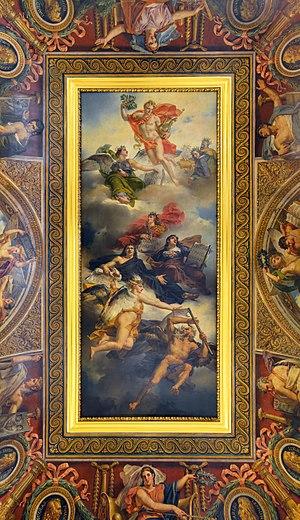
Le palais du Louvre est un ancien palais royal situé dans le 1ᵉʳ arrondissement de Paris sur la rive droite de la Seine, entre le jardin des Tuileries et l'église Saint-Germain-l'Auxerrois. S'étendant sur une surface bâtie de plus de 135 000 m², le palais du Louvre est le plus grand palais européen, et le second plus grand bâtiment du continent après le Marché aux fleurs d'Aalsmeer. Il abrite aujourd'hui le musée du Louvre.